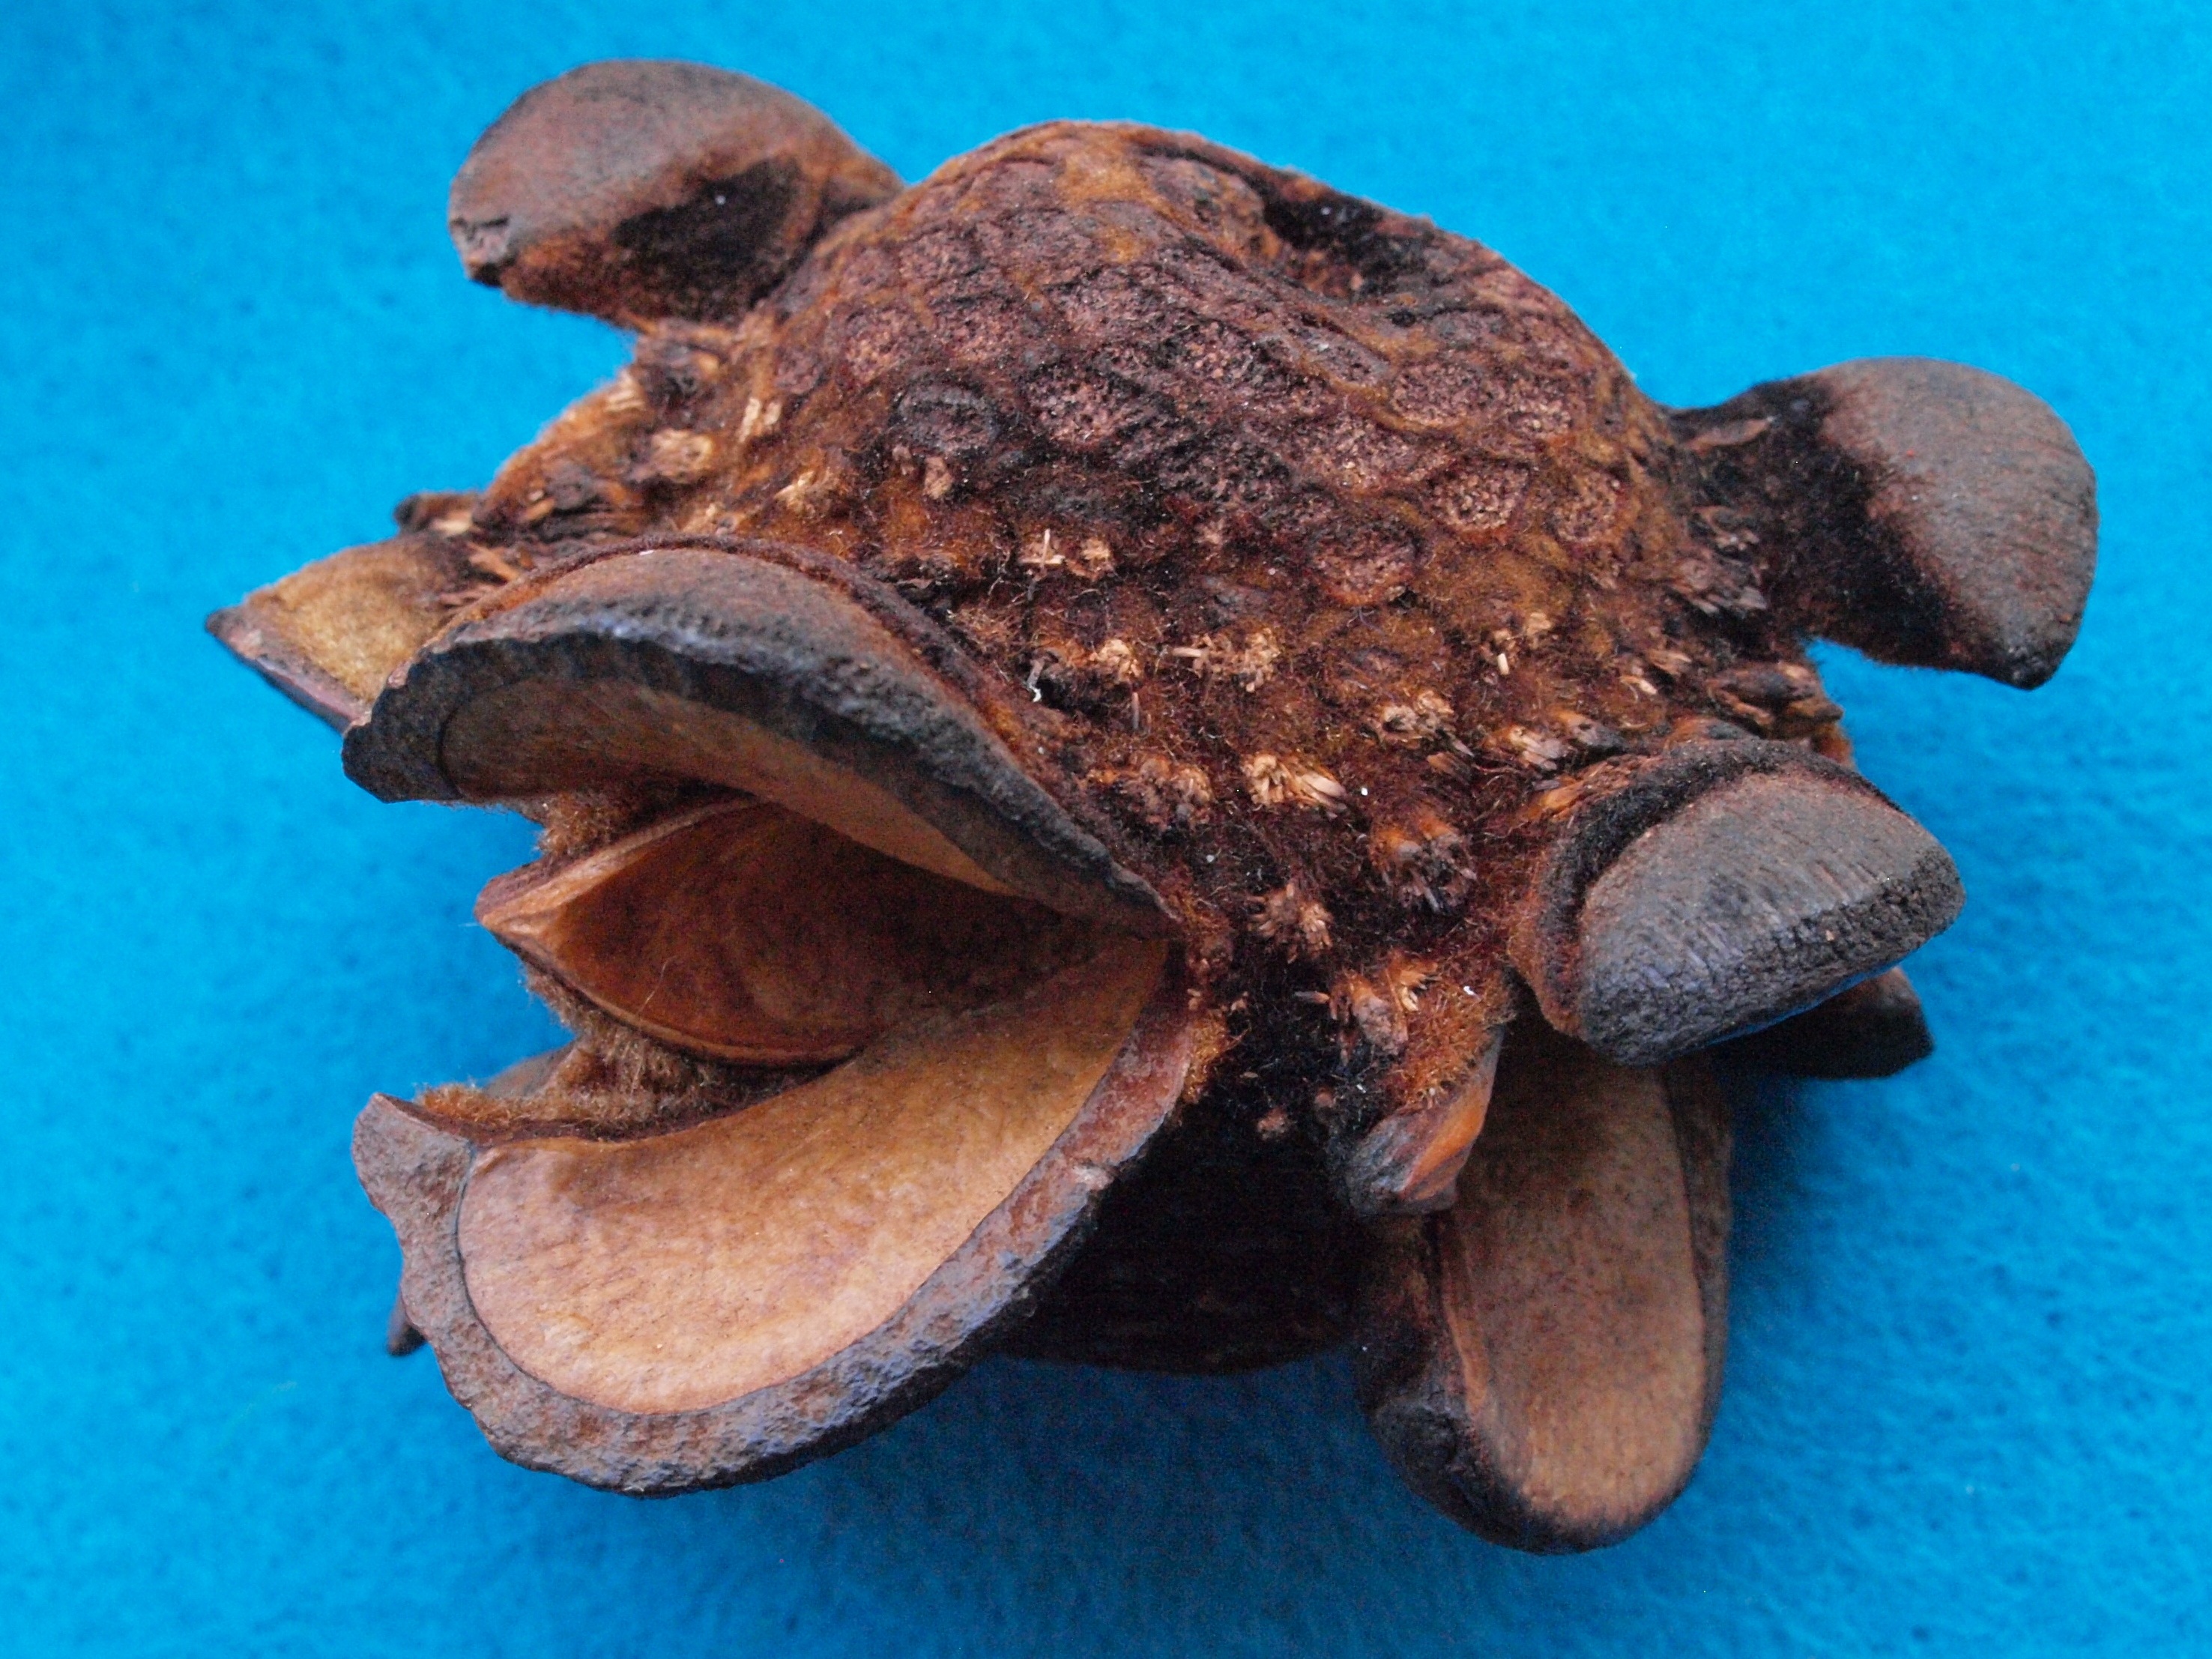
turtle, sea turtle, frog, toad, reptile, amphibian, australia, tortoise, common snapping turtle, bush fire, firewood banksia, banksia menziesii, banksia tap, menzei nut, cone menzia